Verenahof

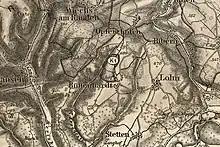
Map showing the enclave of Verenahof

In 1522, Emperor Charles V and his brother, Archduke Ferdinand of Austria purchased Verenahof along with other territories in the vicinity (Tengen, Kommingen, Wiechs am Randen) from Count , who expressly wished not to sell these possessions to the Swiss Canton of Schaffhausen.